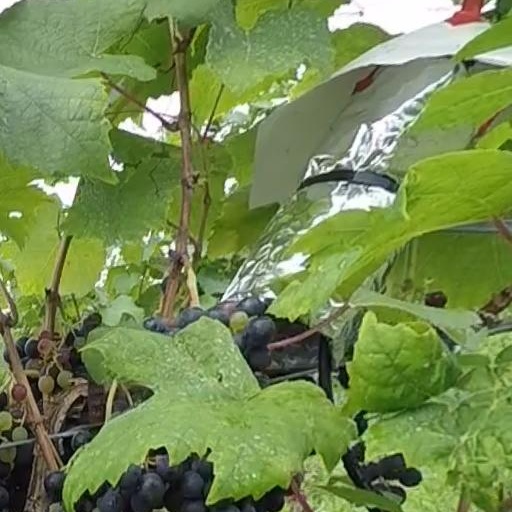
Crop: grape